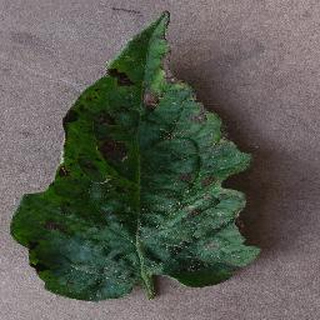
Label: tomato_early_blight